Heidelberg

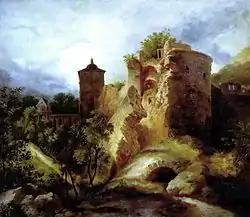
Heidelberg Castle, here shown in a painting by Carl Blechen, was destroyed by the French during the war of the succession of the Electorate of the Palatinate.

Modern Heidelberg can trace its beginnings to the fifth century. The village is first mentioned for that period in documents dated to 769 AD. now lies in the middle of modern Heidelberg. The people gradually converted to Christianity. In 870 AD, the monastery of St. Michael was founded on the Heiligenberg inside the double rampart of the Celtic fortress. Around 1130, the Neuburg Monastery was founded in the Neckar valley. At the same time, the bishopric of Worms extended its influence into the valley, founding Schönau Abbey in 1142. Modern Heidelberg can trace its roots to this 12th-century monastery. The first reference to Heidelberg can be found in a document in Schönau Abbey dated to 1196. This is considered to be the town's founding date. In 1156, Heidelberg castle and its neighboring settlement were taken over by the house of Hohenstaufen. Conrad of Hohenstaufen became Count Palatine of the Rhine. In 1195, the Electorate of the Palatinate passed to the House of Welf through marriage. In 1214, Ludwig I, Duke of Bavaria acquired the Palatinate, as a consequence of which the castle came under his control. By 1303, another castle had been constructed for defense. In 1356, the Counts Palatine were granted far-reaching rights in the Golden Bull, in addition to becoming Electors. In 1386, Heidelberg University was founded by Rupert I, Elector Palatine.